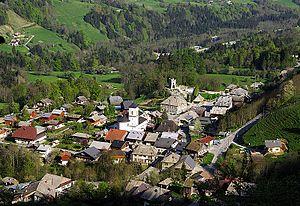
Village du Biot, au coeur de la Vallée d'Aulps, Haute-Savoie, France
Le Biot est une commune française située dans le département de la Haute-Savoie, en région Auvergne-Rhône-Alpes.
Cette liste des églises de la Haute-Savoie recense les édifices religieux - églises, basiliques et cathédrales - situés dans le département de la Haute-Savoie. Tous sont situés dans le diocèse d'Annecy, hormis ceux situés dans les paroisses du canton de Rumilly, unis à l'archidiocèse de Chambéry, Maurienne et Tarentaise.
L'église Saint-Nicolas, est une église catholique française, située dans le département de la Haute-Savoie, dans la commune du Biot.